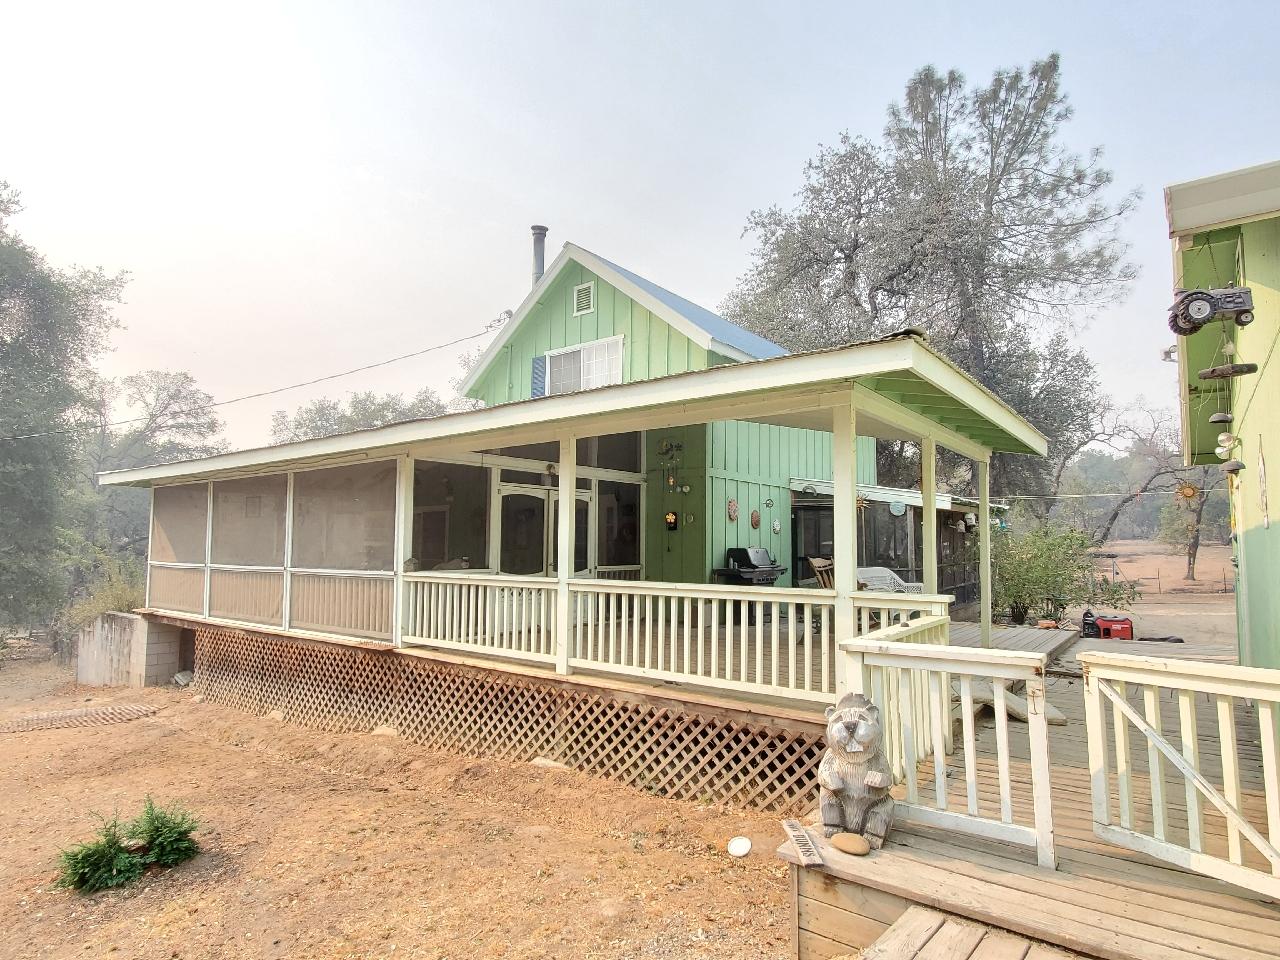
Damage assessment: no_damage